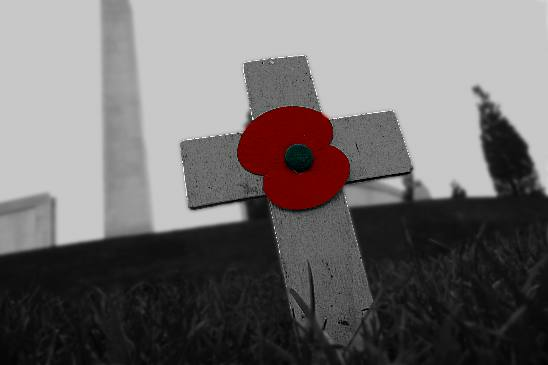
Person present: No